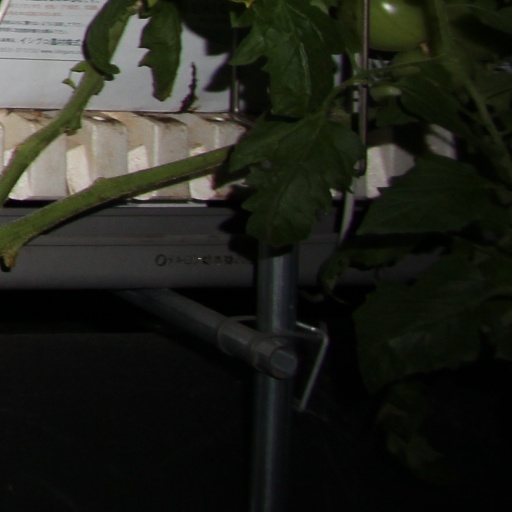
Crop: tomato